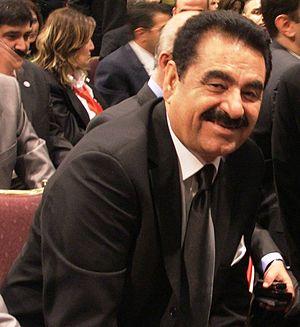
İbrahim Tatlıses est un auteur-compositeur-interprète, producteur, animateur et homme d'affaires né le 1ᵉʳ janvier 1952 à Şanlıurfa en Turquie. « Tatlıses » est un nom de scène qui signifie littéralement la « douce voix », c'est-à-dire la « belle voix ».